Riley Senft

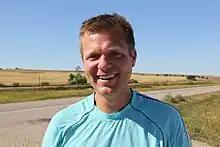
Riley Senft

Riley Senft (born March 16, 1979, in Vancouver, British Columbia) is a Canadian humanitarian, prostate cancer activist, and ultramarathon athlete.